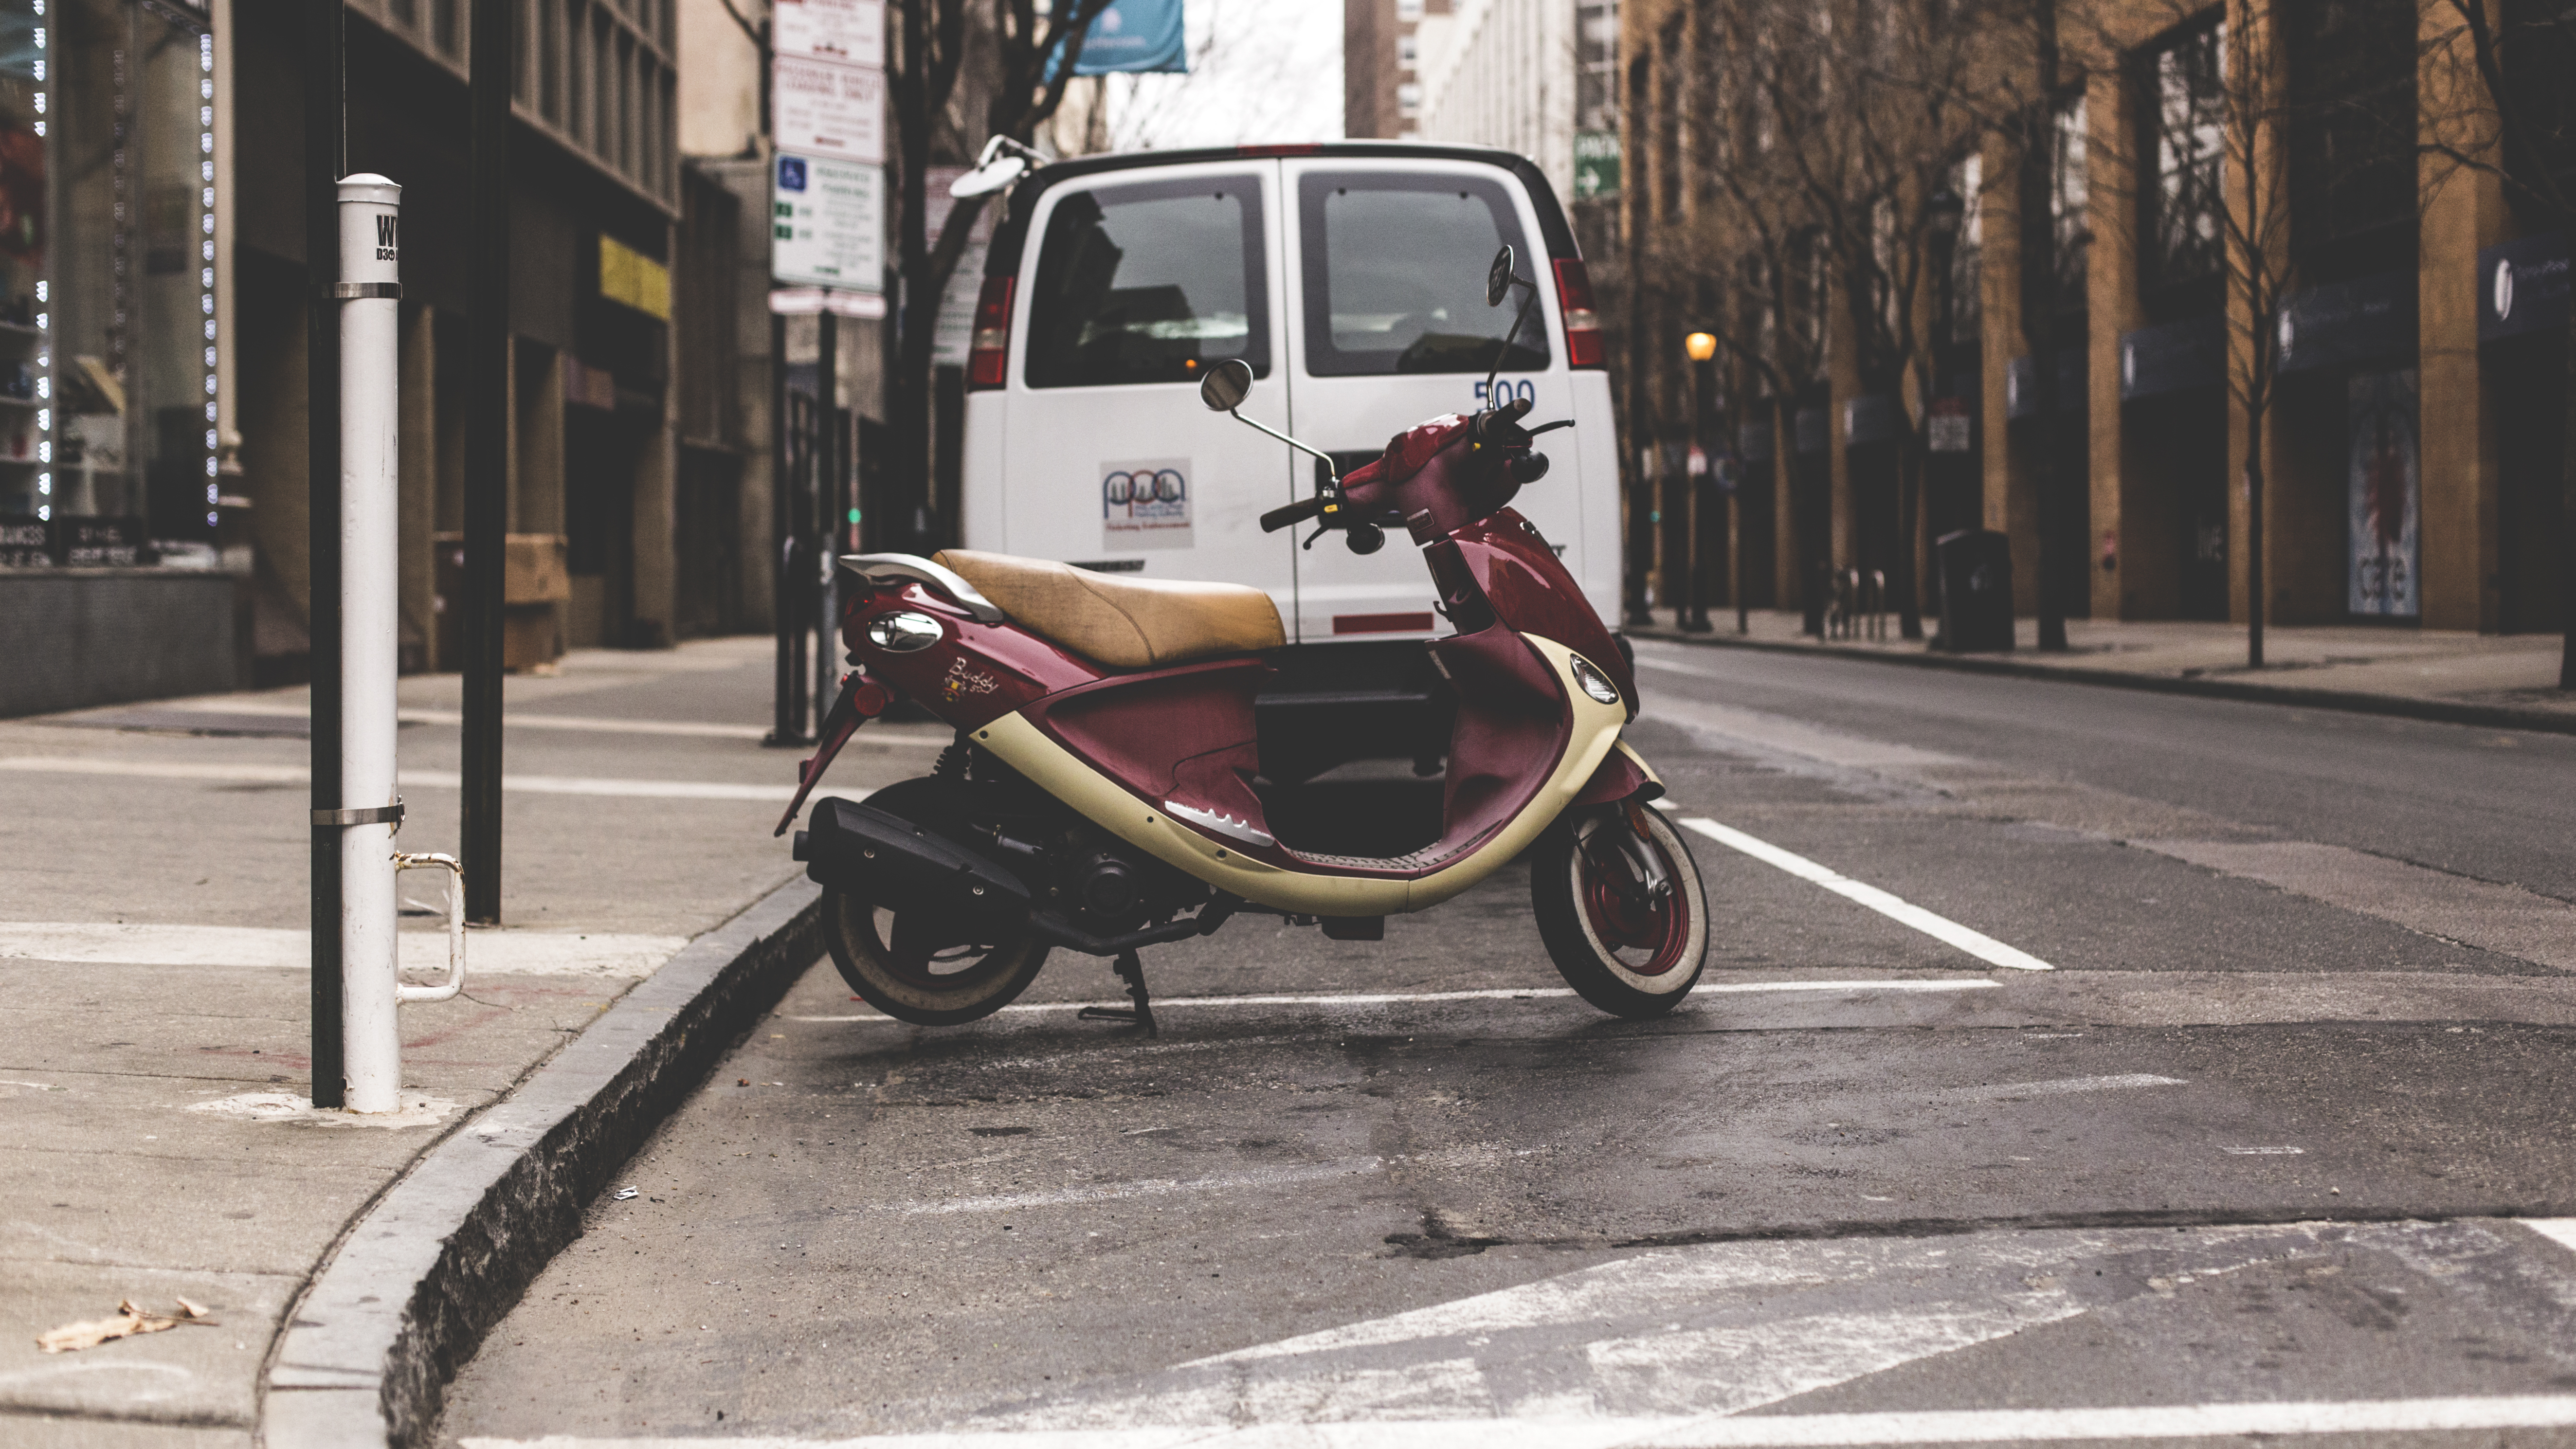
road, street, car, cart, bicycle, city, pavement, vehicle, scooter, infrastructure, caravan, vehicles, rickshaw, mode of transport